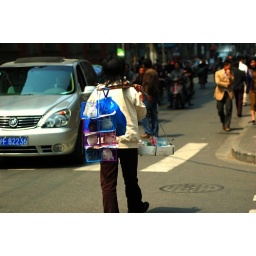
A vendor selling bunnies and fish walking down a street in Shanghai.